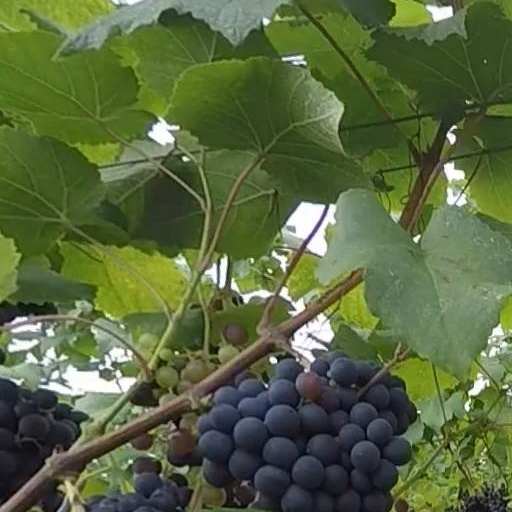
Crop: grape